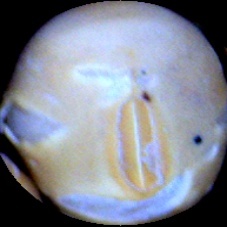
Label: Skin-damaged